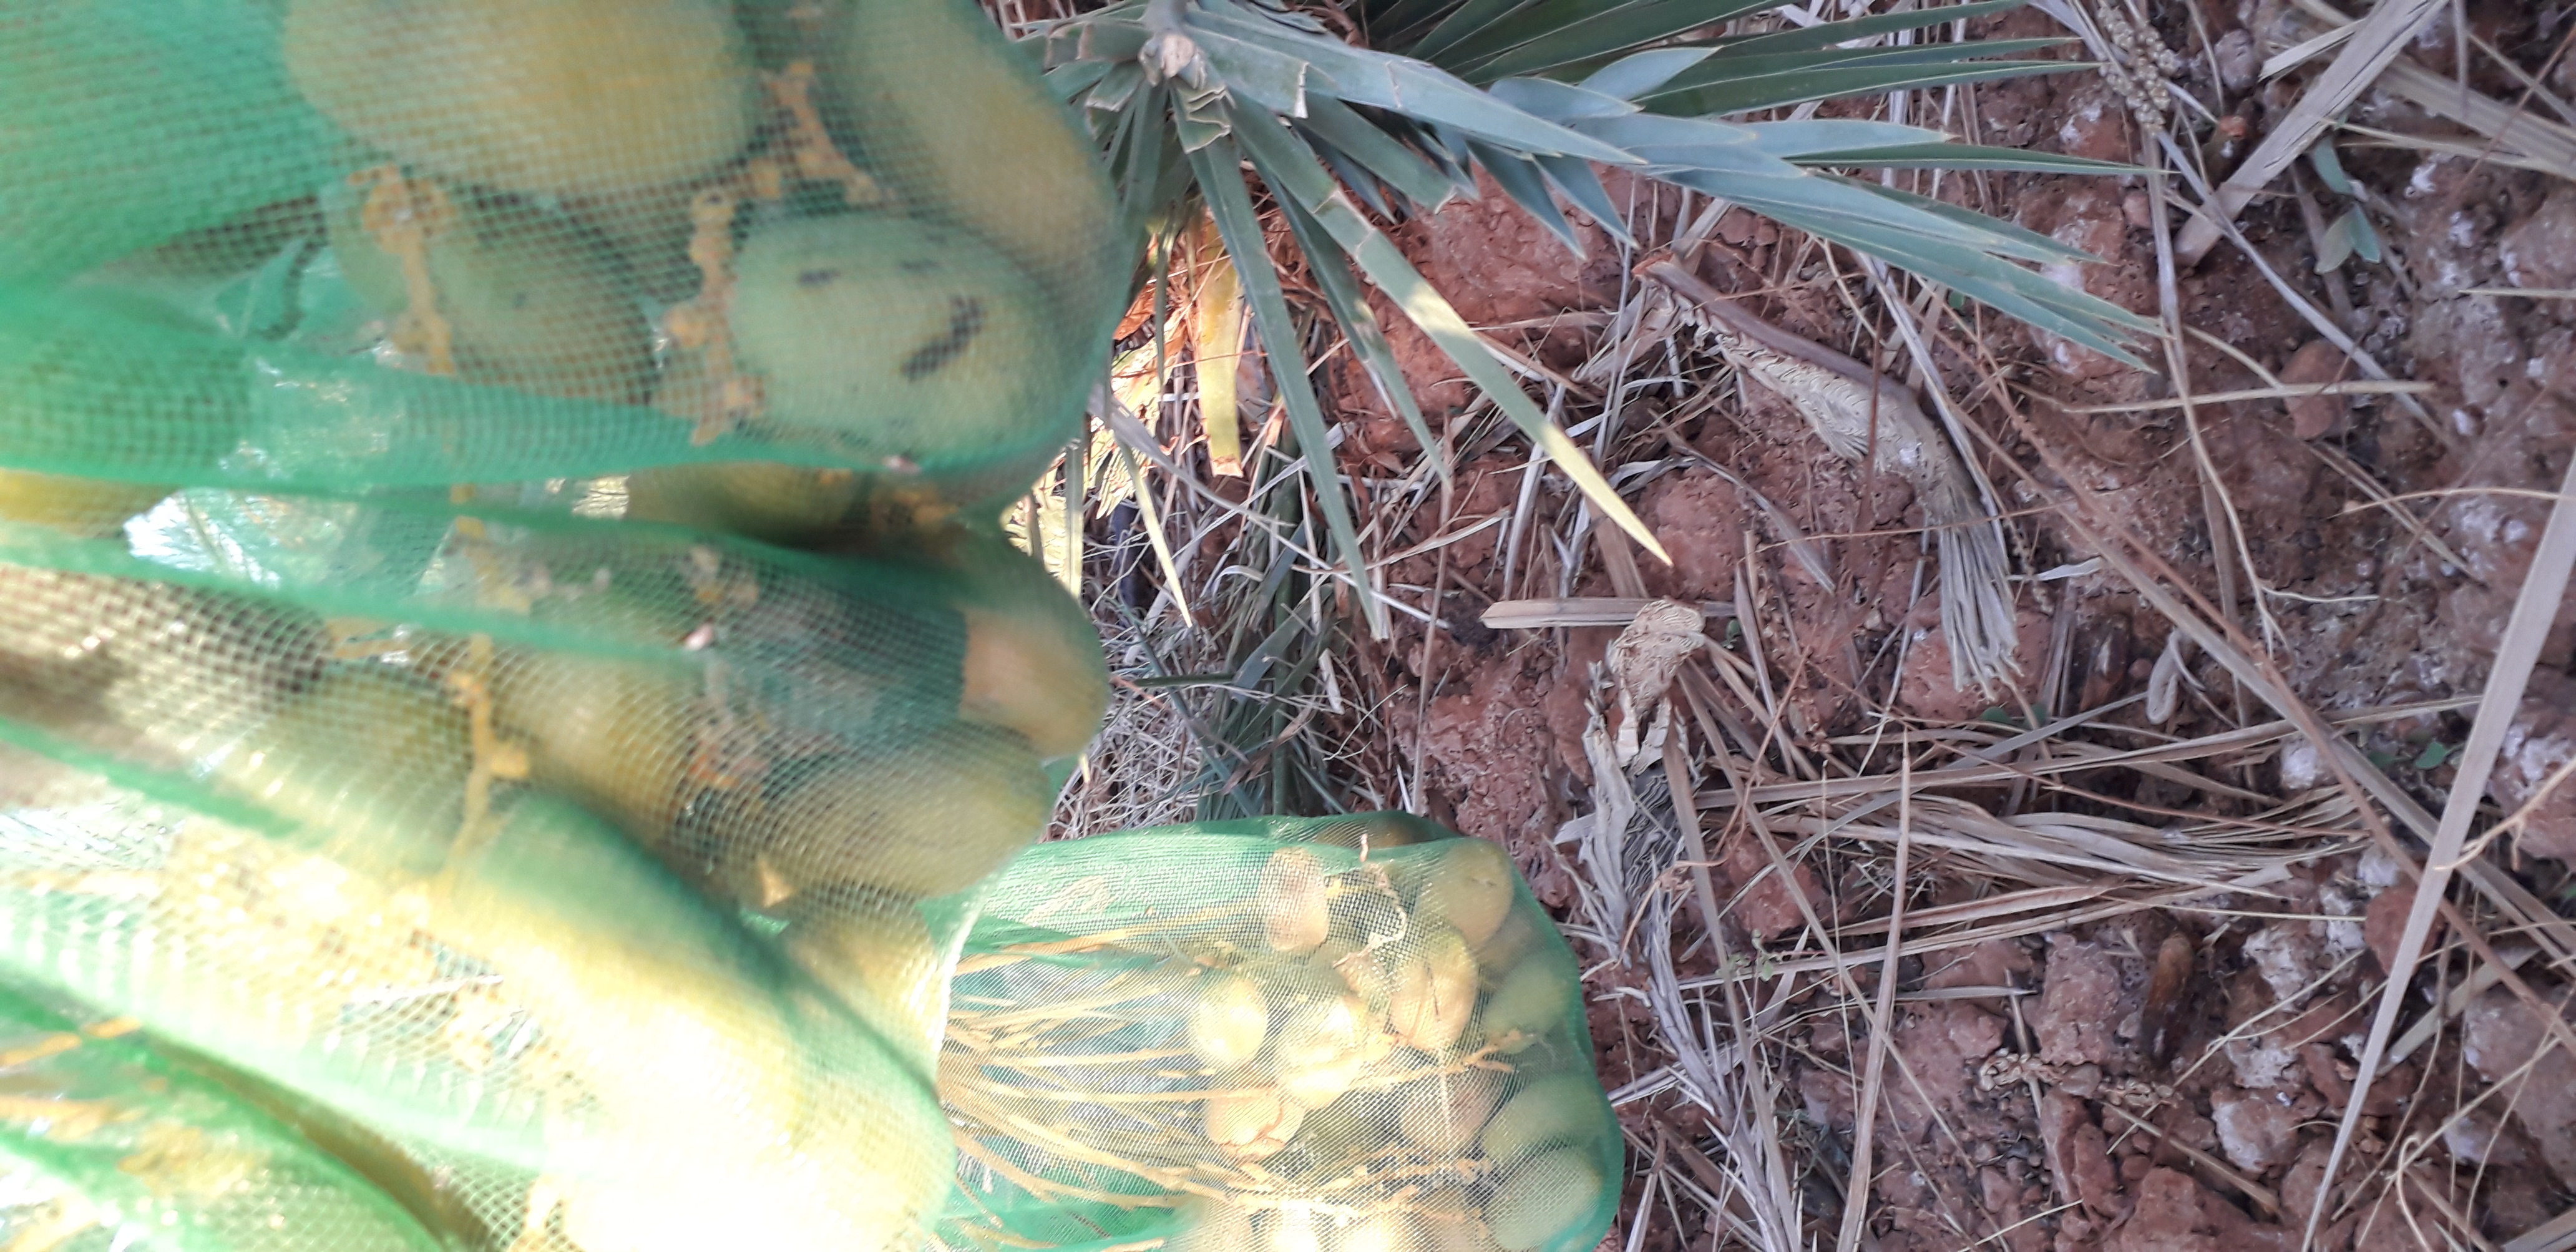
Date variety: Boumajhoul